Battle of Lyngør

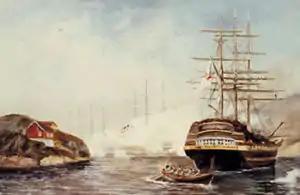
"Battle of Lyngør" Carl Wilhelm Bøckmann Barth

The Battle of Lyngør was a naval action fought between Denmark-Norway and the United Kingdom in 1812 on the southern coast of Norway. The battle ended in a Dano-Norwegian defeat, and marked the end of the Kingdom of Denmark-Norway's involvement in the Napoleonic Wars.